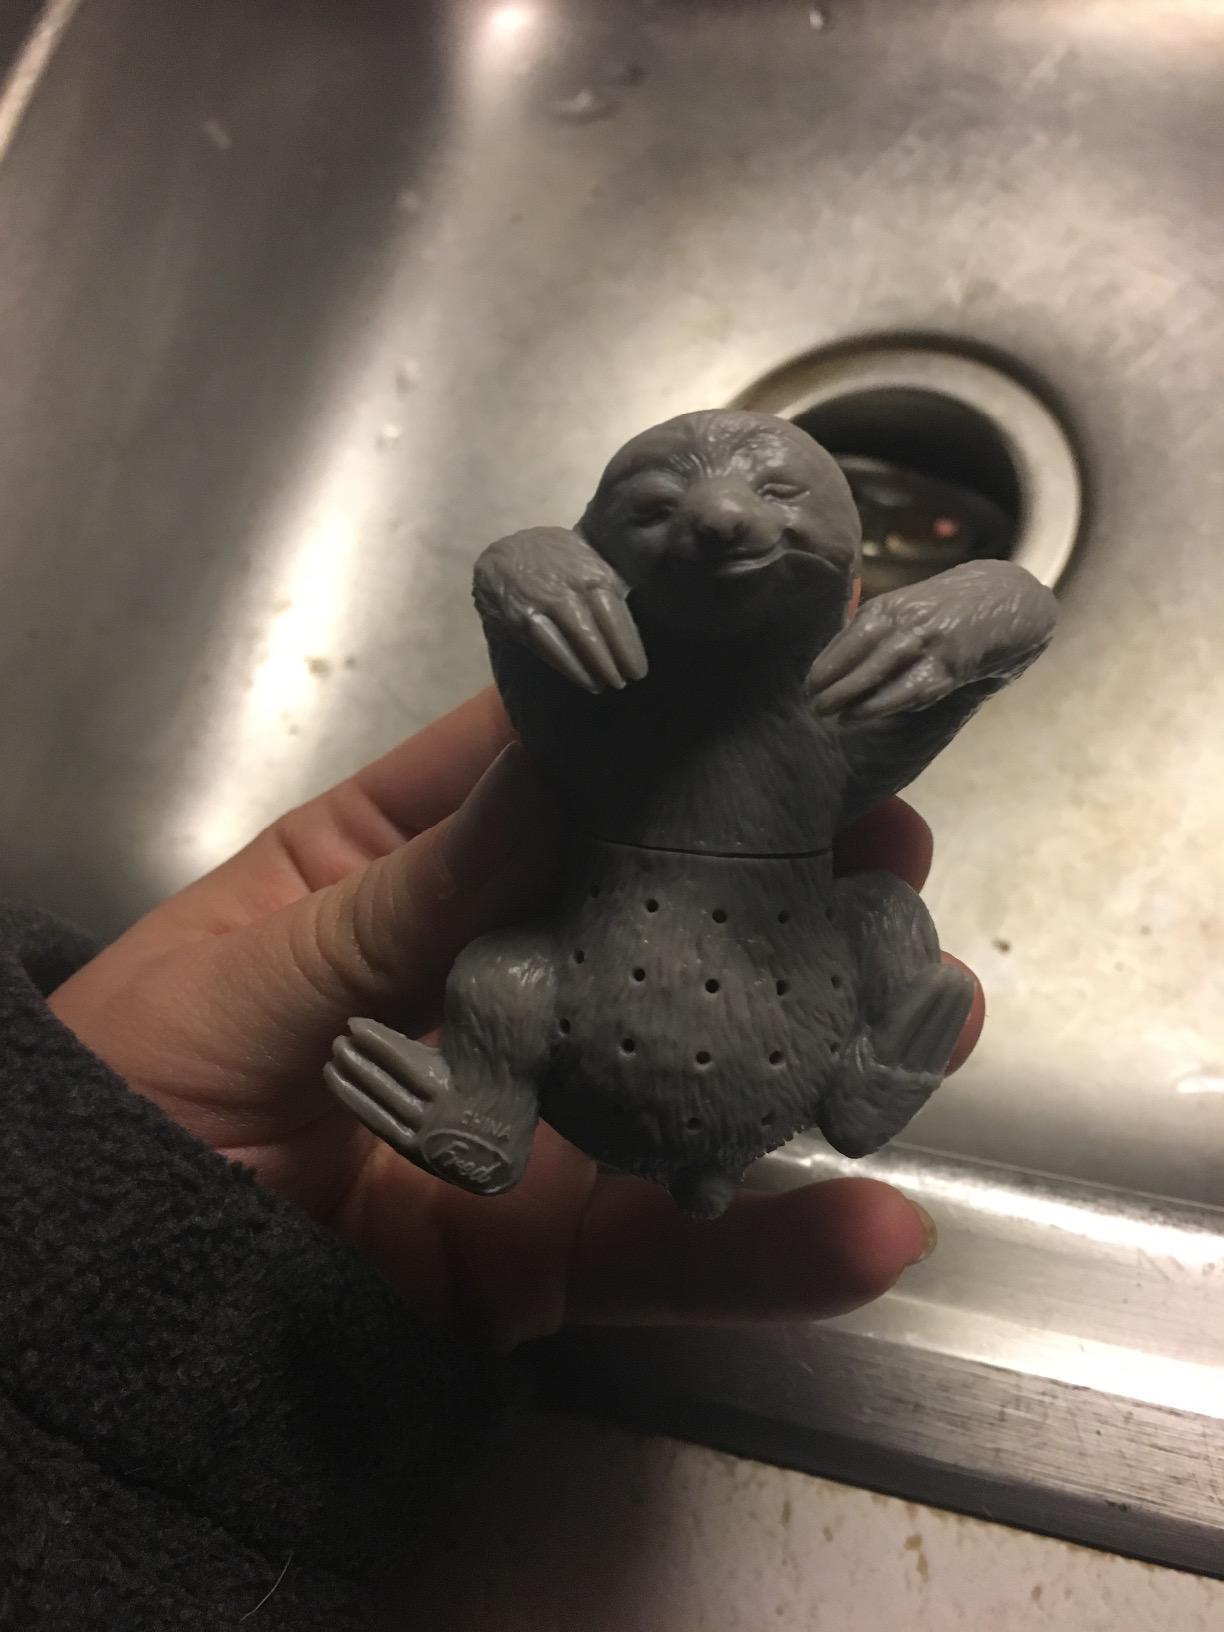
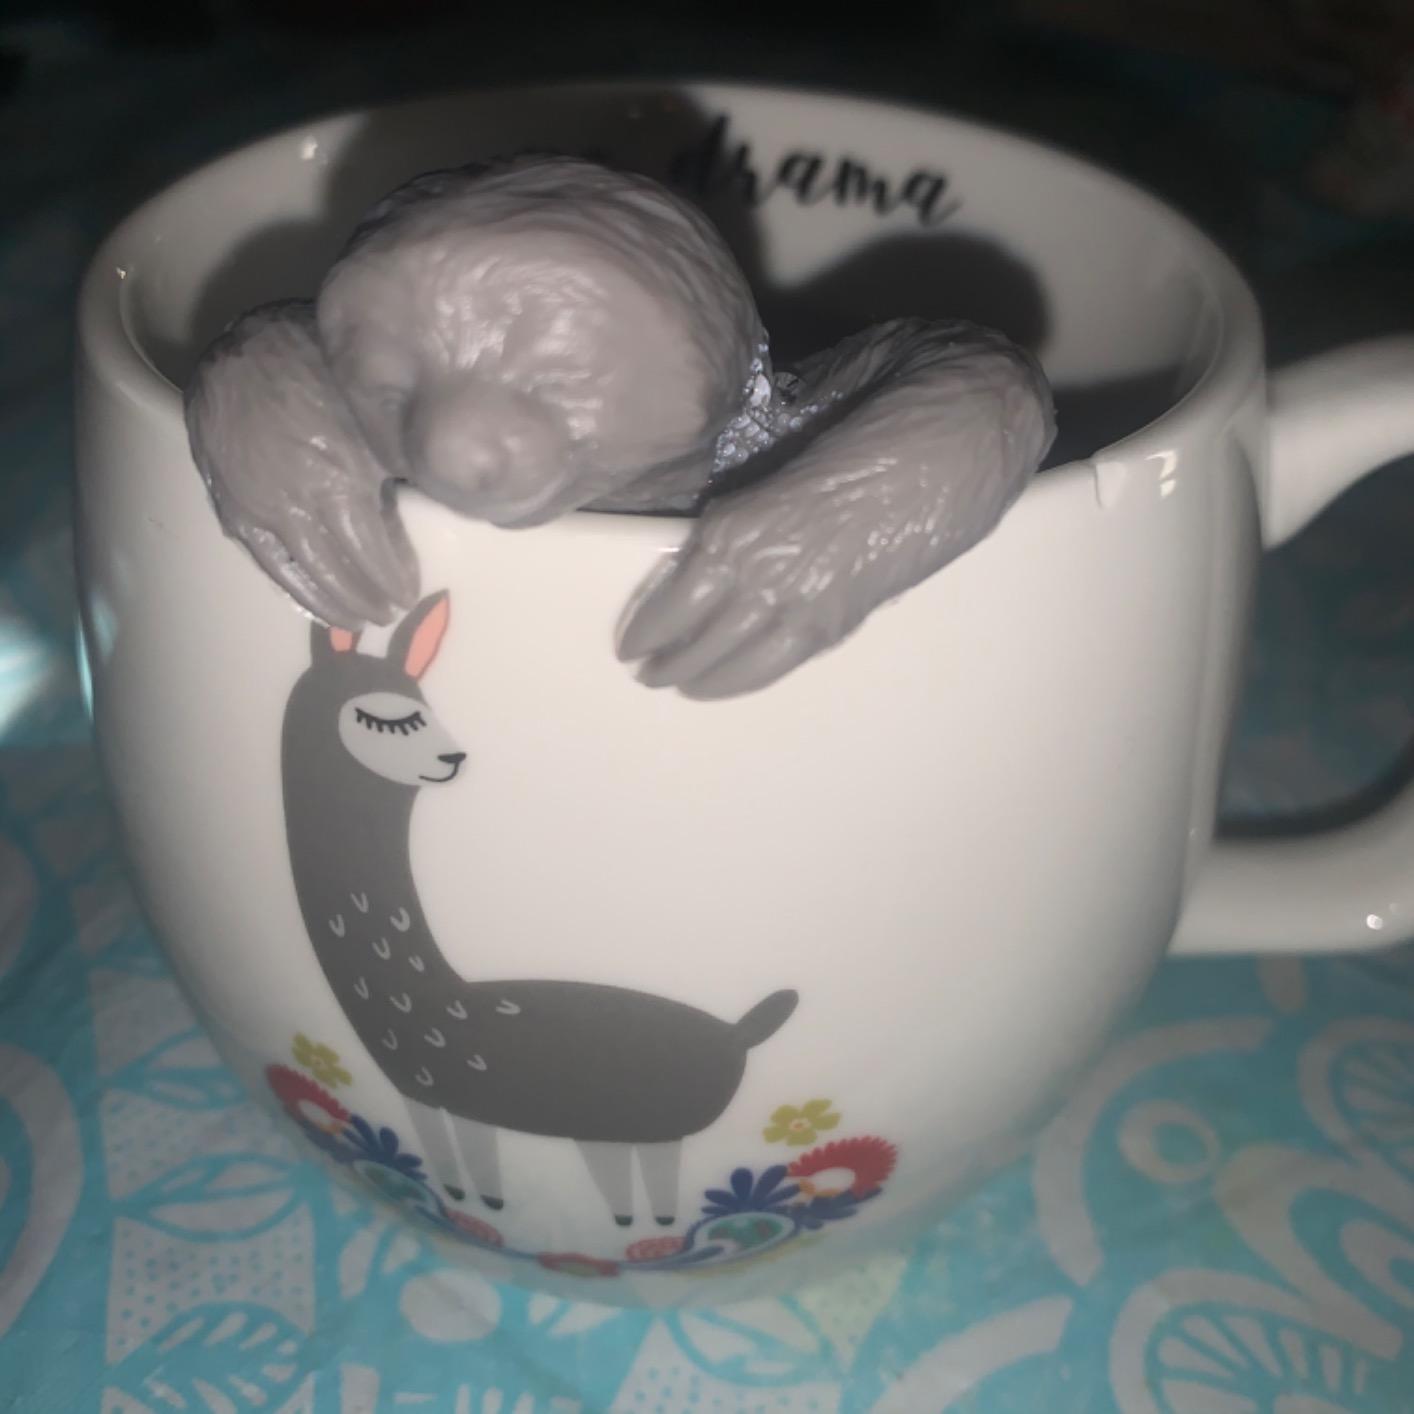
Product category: items_tea
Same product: yes